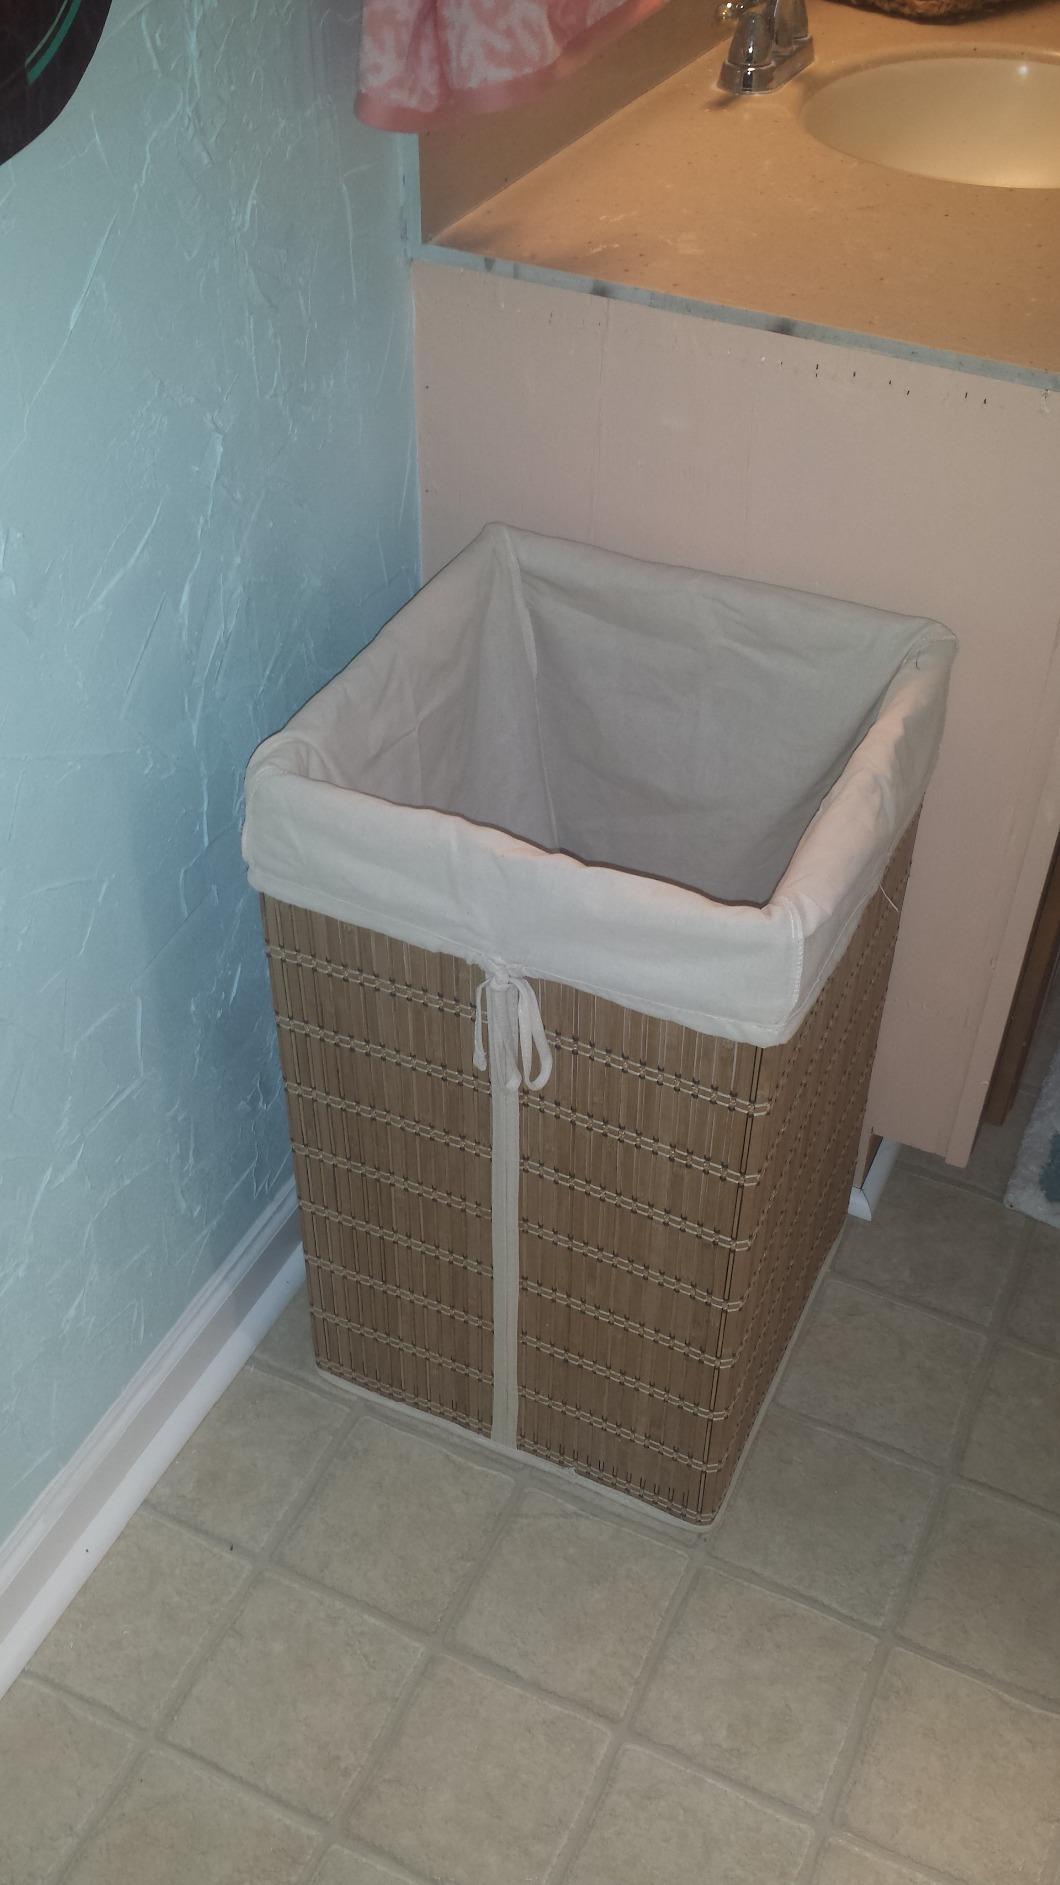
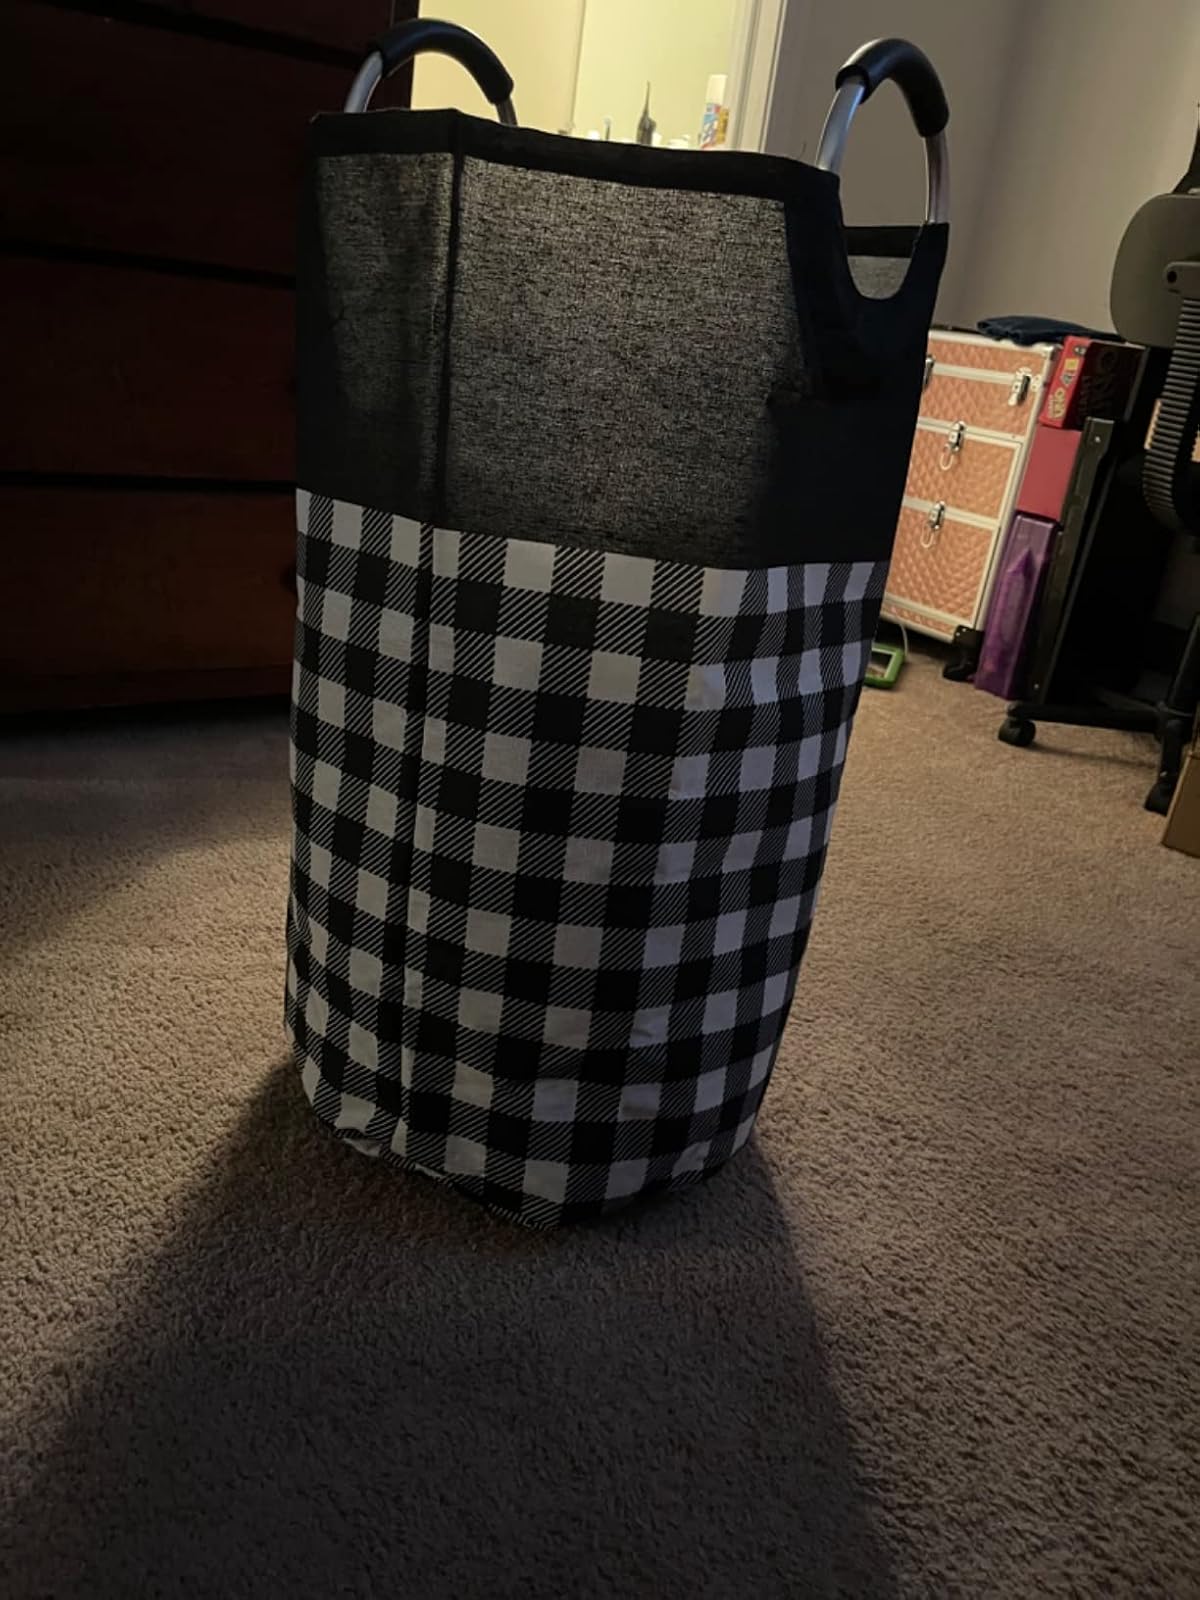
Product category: items_hamper
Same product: no